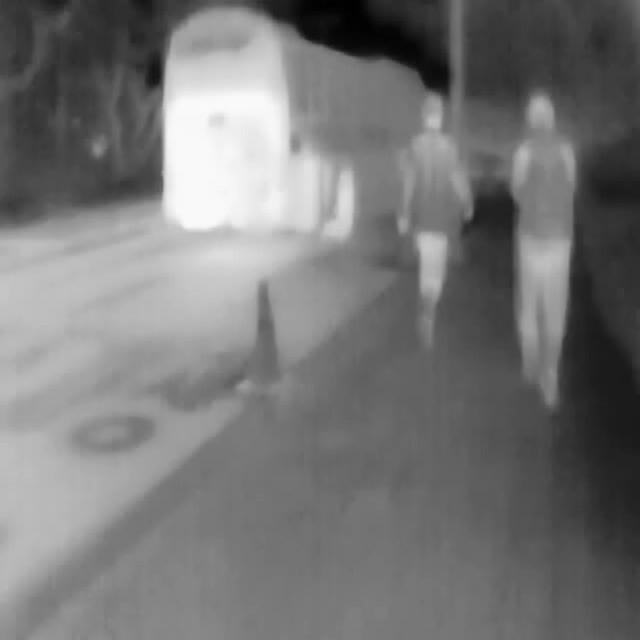
Detected objects:
label: person
label: person